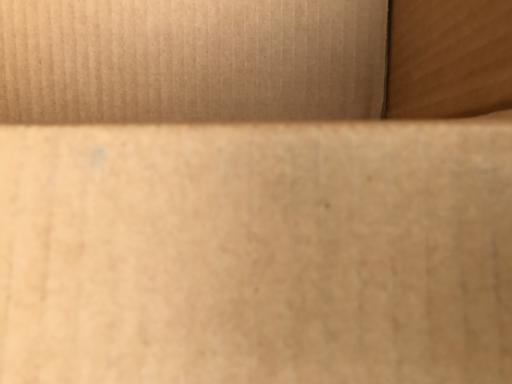
Waste category: cardboard